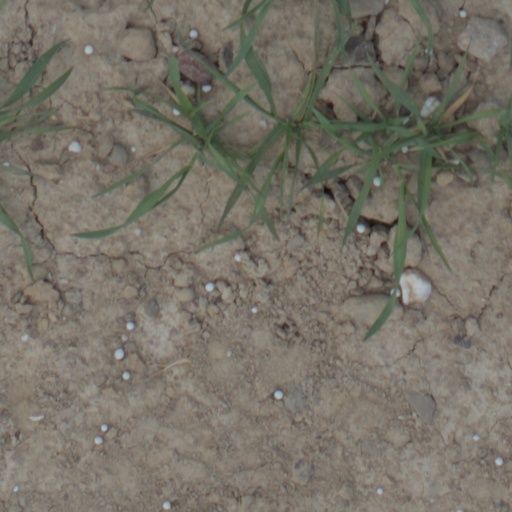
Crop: wheat